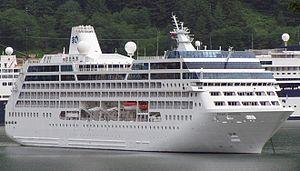
Princess Cruises est une compagnie maritime américaine spécialisée dans les croisières. Elle appartient au groupe Carnival Group, qui détient également d’autres compagnies dont Carnival Cruise Lines, la Cunard, la Holland America Line et Costa Croisières.